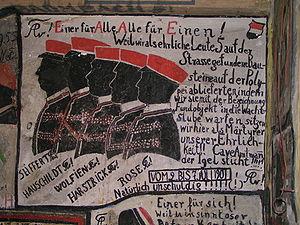
Bien que la ville ait été mentionnée pour la première fois dans un document officiel en 1196, l'histoire d'Heidelberg est cependant beaucoup plus ancienne et remonte à l’époque des Celtes et des Romains. Le château est apparu au XIIIᵉ siècle. Heidelberg a ensuite été méthodiquement aménagée et elle est devenue la résidence des comtes palatins du Rhin. C’est ainsi que la ville a connu la prospérité, en tant que capitale du Palatinat du Rhin, durant environ 500 ans. L’université de Heidelberg a été fondée en 1386, ce qui fait d’elle la plus ancienne université d’Allemagne. En 1693, lors de la guerre de Succession Palatine, les troupes françaises ont détruit Heidelberg. La ville a été reconstruite dans un style baroque d’après des plans datant du Moyen Âge. En 1720, la résidence des Princes-Électeurs palatins a été transférée de Heidelberg à Mannheim. En 1803, le pays de Bade a acquis Heidelberg. Au XIXᵉ siècle, des poètes et des penseurs qui ont séjourné dans la ville l’ont nommée « ville du romantisme ». Heidelberg est devenue une des villes universitaires les plus importantes et une destination de voyage appréciée.
L'université de Heidelberg, située à Heidelberg, en Bade-Wurtemberg, est la plus ancienne université allemande. Elle est membre du groupe de Coïmbre et sa stratégie « Heidelberg: Realising the Potential of a Comprehensive University » a été retenue en 2007 par le programme d'initiative d'excellence allemande.